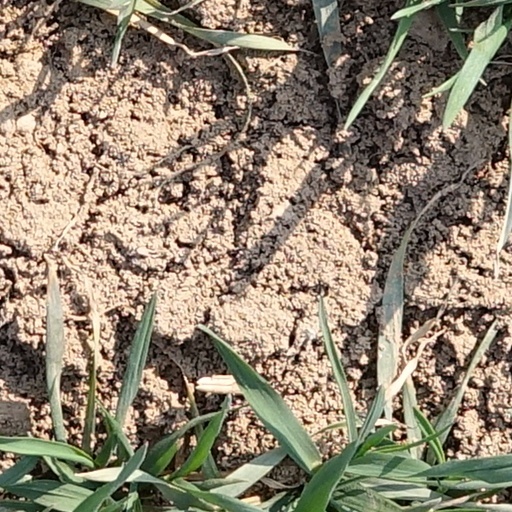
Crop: wheat